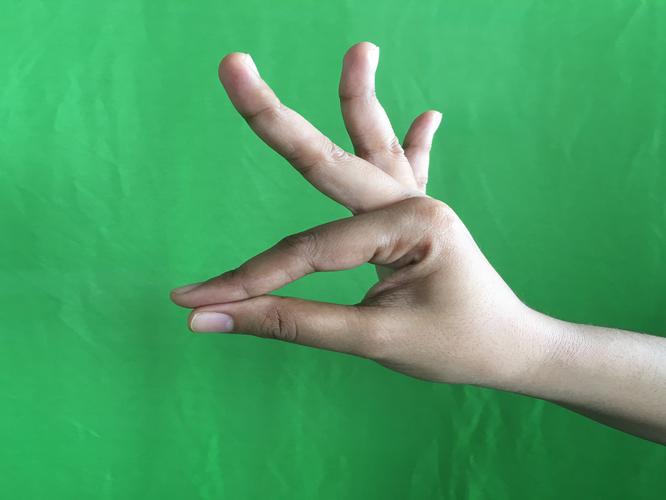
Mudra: Hamsasyam
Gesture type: single_hand